Mars Base Camp

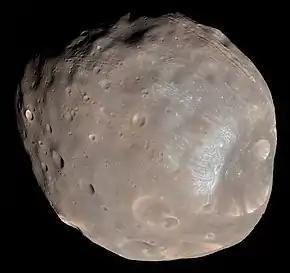
The Martian moon Phobos was suggested as a science and exploration target

Mars Base Camp (MBC) is a crewed Mars laboratory orbiter concept under study that was commissioned by NASA from Lockheed Martin in the US. It would use both future and proven concepts as well as the Orion MPCV, also built by Lockheed Martin.